PeaceMaker

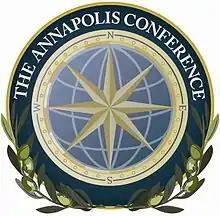
For the Annapolis conference, the Peres Center for Peace funded a large-scale distribution of the game in Israel and Palestine.

"PeaceMaker" is described by its creators as "a video game to teach peace", and is primarily intended for Israeli and Palestinian students. In November 2007, the Peres Center for Peace funded the distribution of copies in Israel and Palestine. copies are sent to the subscribers of the Israeli daily "Haaretz", to subscribers to the Palestinian daily "Al-Quds". The remaining are distributed in high-schools of both sides. This action is made in conjunction with the Annapolis conference, during which all parties agree on the two-state solution. Shortly after the Centre set up the "PeaceMaker Educational Program". It consists in using the game in Israeli and Palestinian schools, and to lead a supervised debate with the students. Over fifty workshops were held in 2008, involving students from two states. This total amounts to students in September 2009.